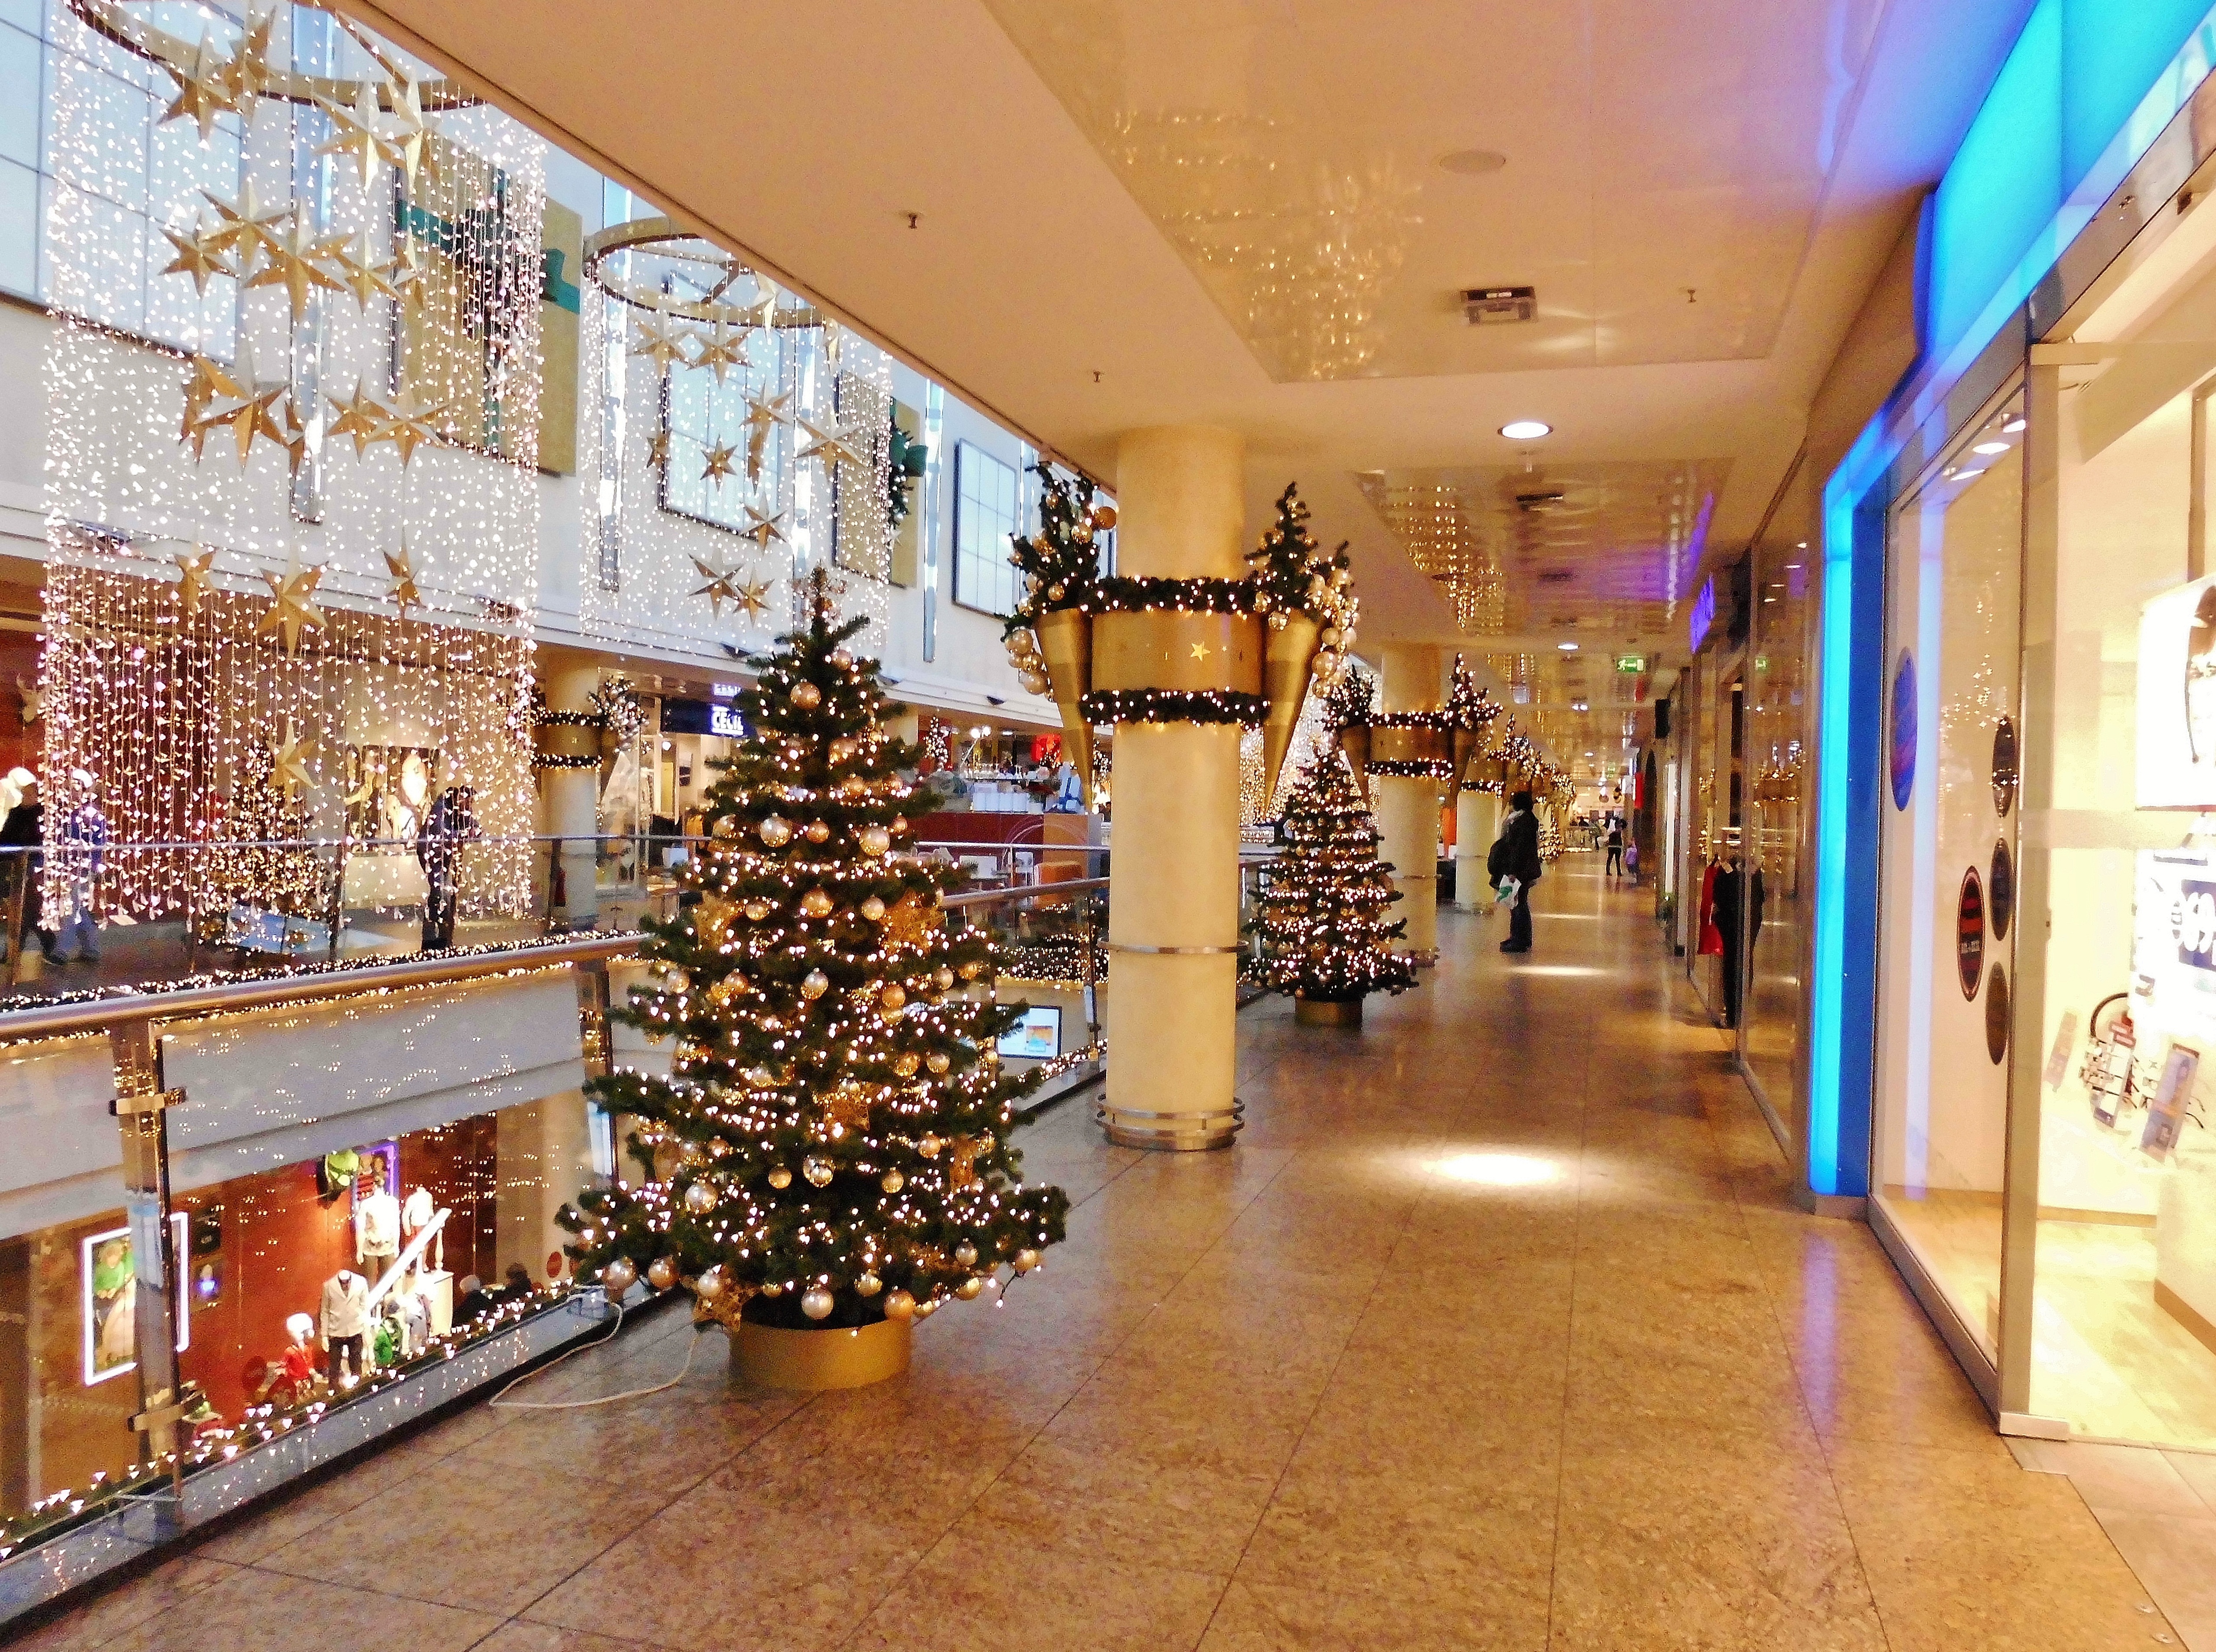
floor, building, shopping, christmas, interior design, boutique, aisle, lobby, shopping center, retail, christmas decorations, shopping mall, outlet store